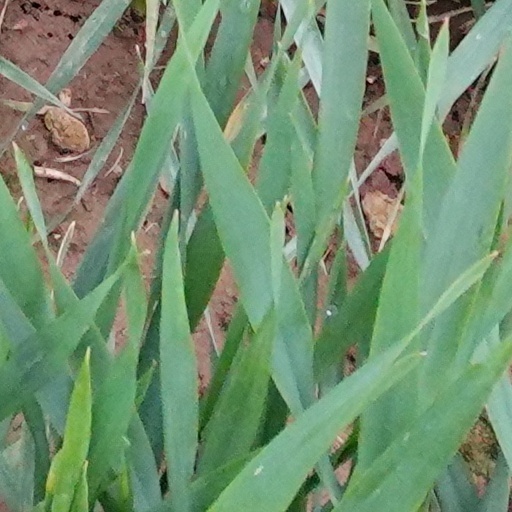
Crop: wheat